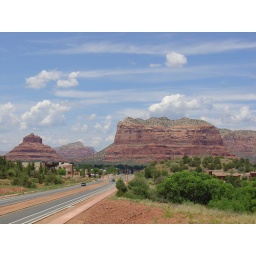
red rock by the side of the road